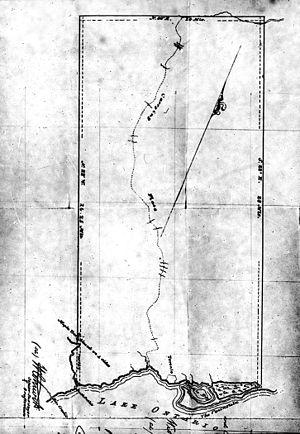
Cet article traite des événements qui se sont produits durant l'année 1787 au Canada.